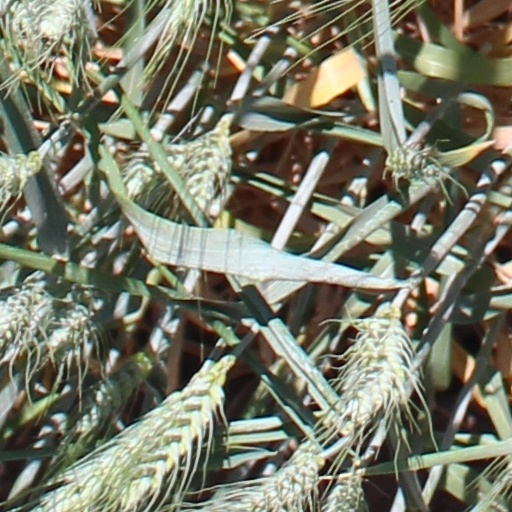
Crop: wheat